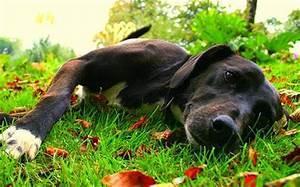
dog